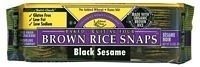
Item Name: Edward & Sons Organic Black Sesame Brown Rice Snaps ( 12x3.5 OZ) ( Value Bulk Multi-pack)
Product Description: Edward & Sons Organic Black Sesame Brown Rice Snaps ( 12x3.5 OZ
Value: 3.5
Unit: Ounce

Price: 59.49